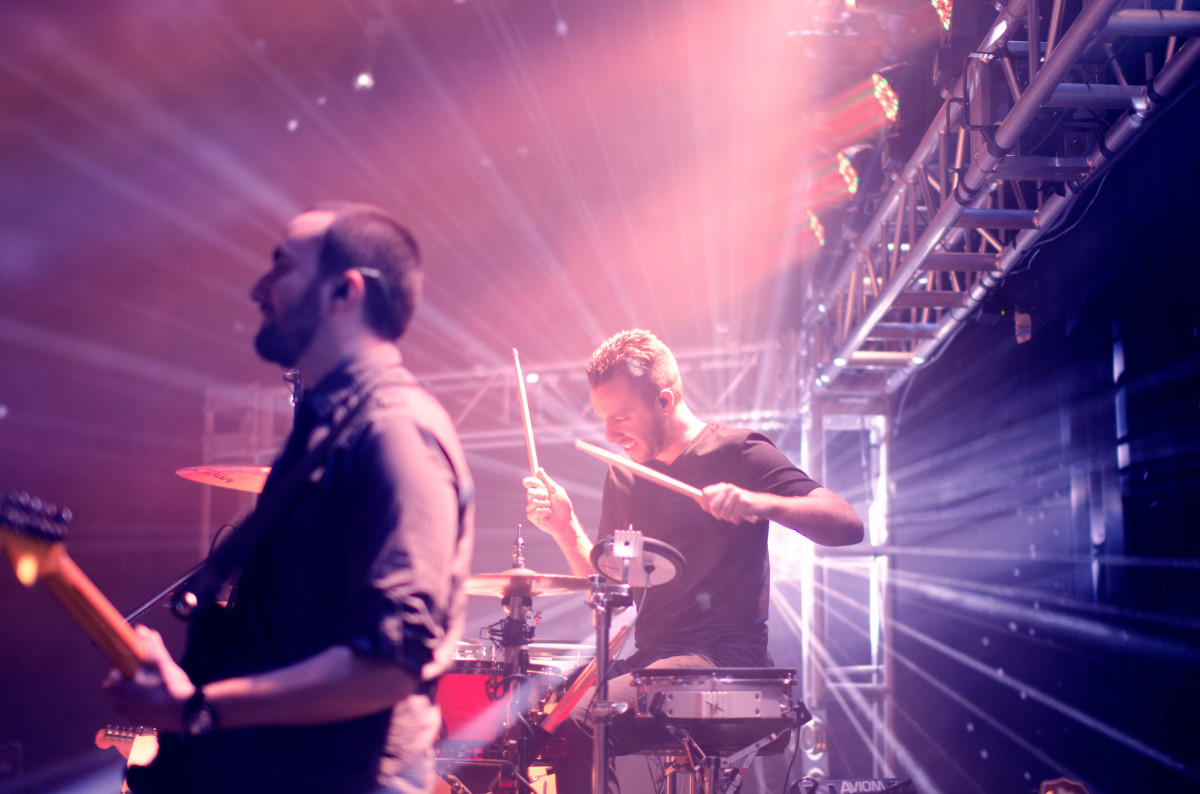
Tags: light, guitar, band, musician, drum, stage, performance, bassist, event, guitarist, drums, drummer, entertainment, performing arts